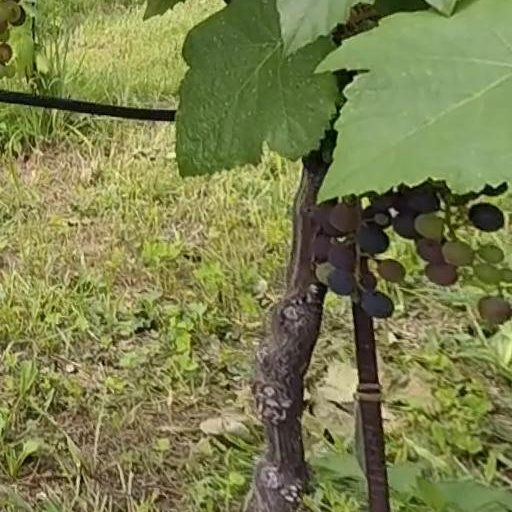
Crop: grape